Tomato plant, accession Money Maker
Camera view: horizontal (90 deg, fisheye); turntable rotation: 330 degrees
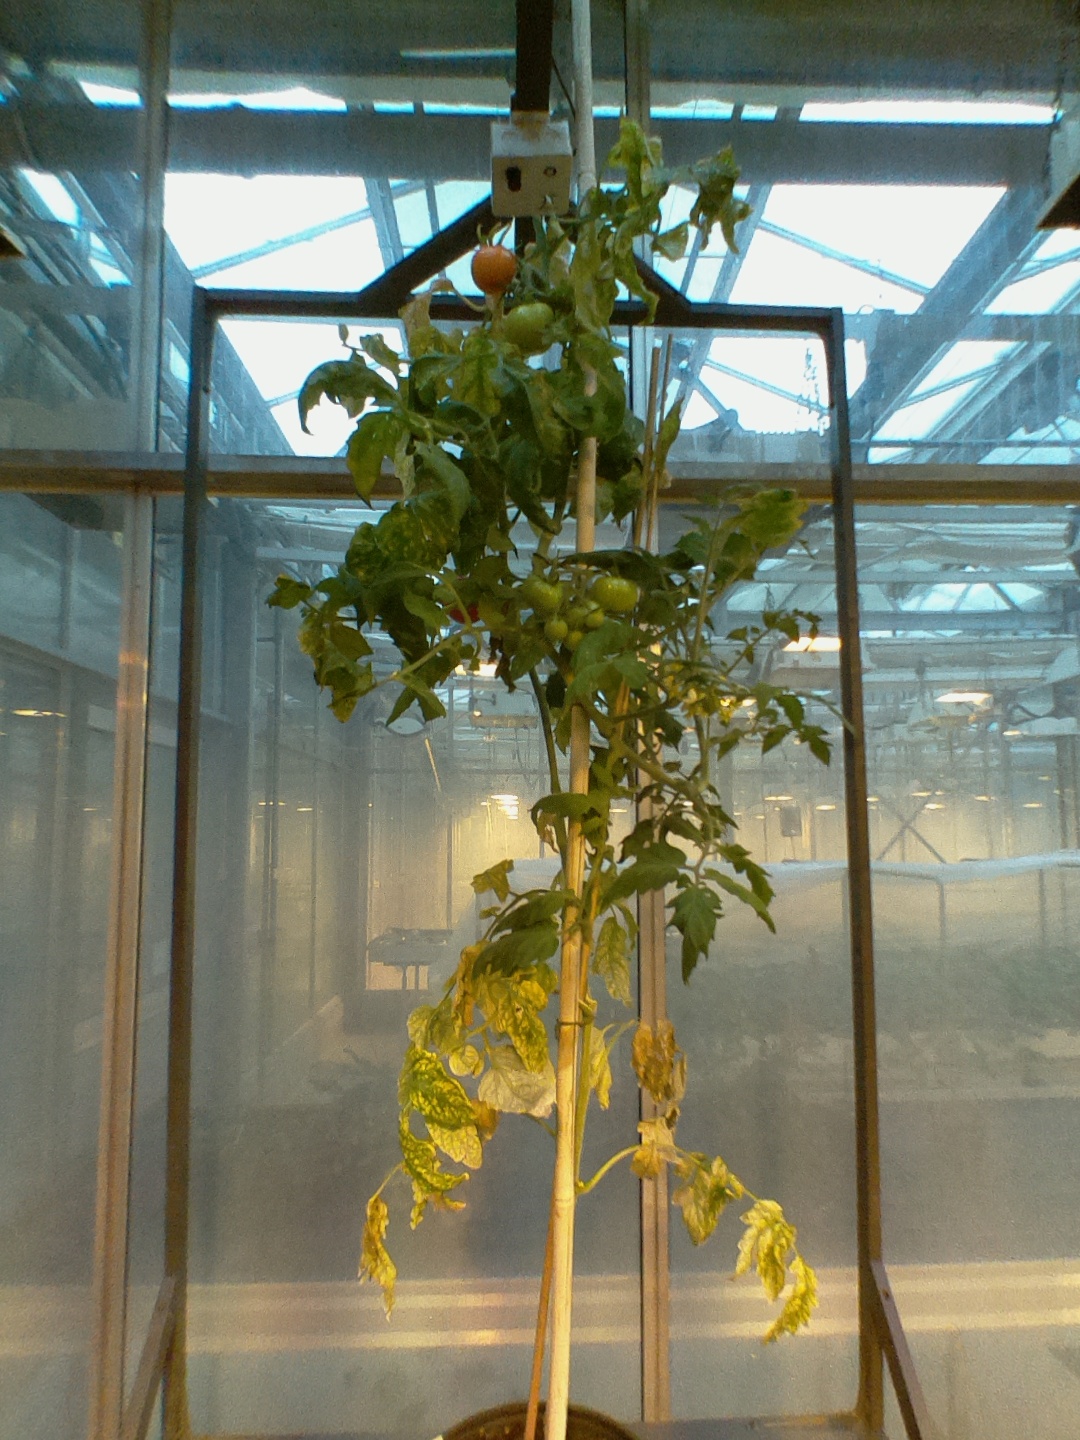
BBCH growth stage 81: 10%-20% of fruits show typical fully ripe color